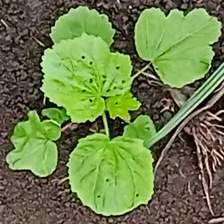
Weed species: Little_Mallow(Malva parviflora)